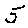
Label: 5